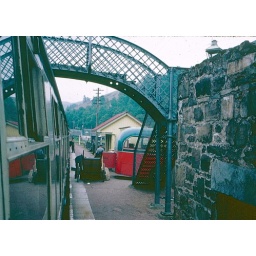
Garve - mail being transferred from train to bus in 1973